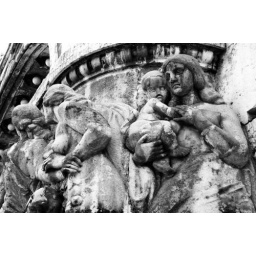
Overlooked the entrance to the bath house right by the Danube.